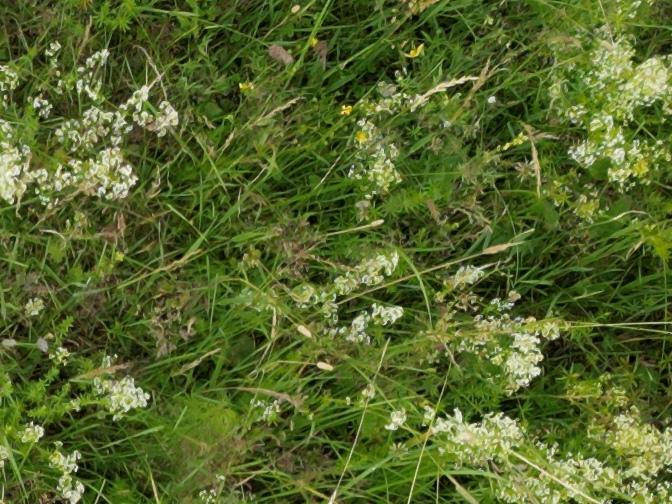
Flowers visible:  daisy flowers, yarrow flowers, yarrow flowers, yarrow flowers, yarrow flowers, yarrow flowers, yarrow flowers